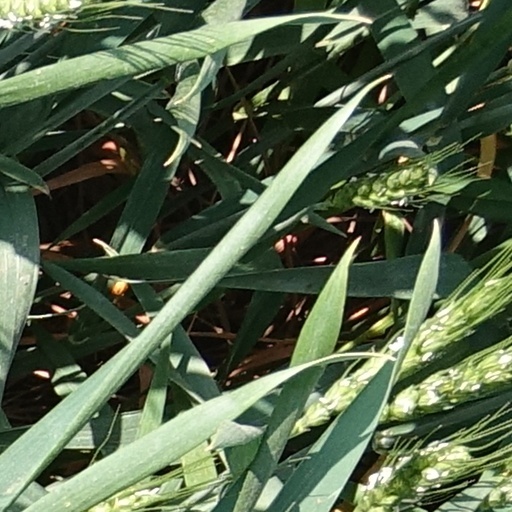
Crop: wheat